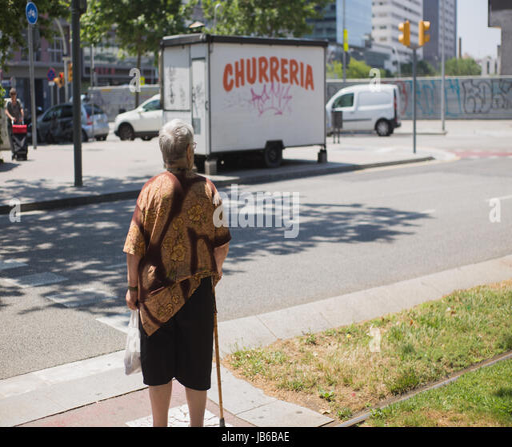
woman waiting to cross the road in the area